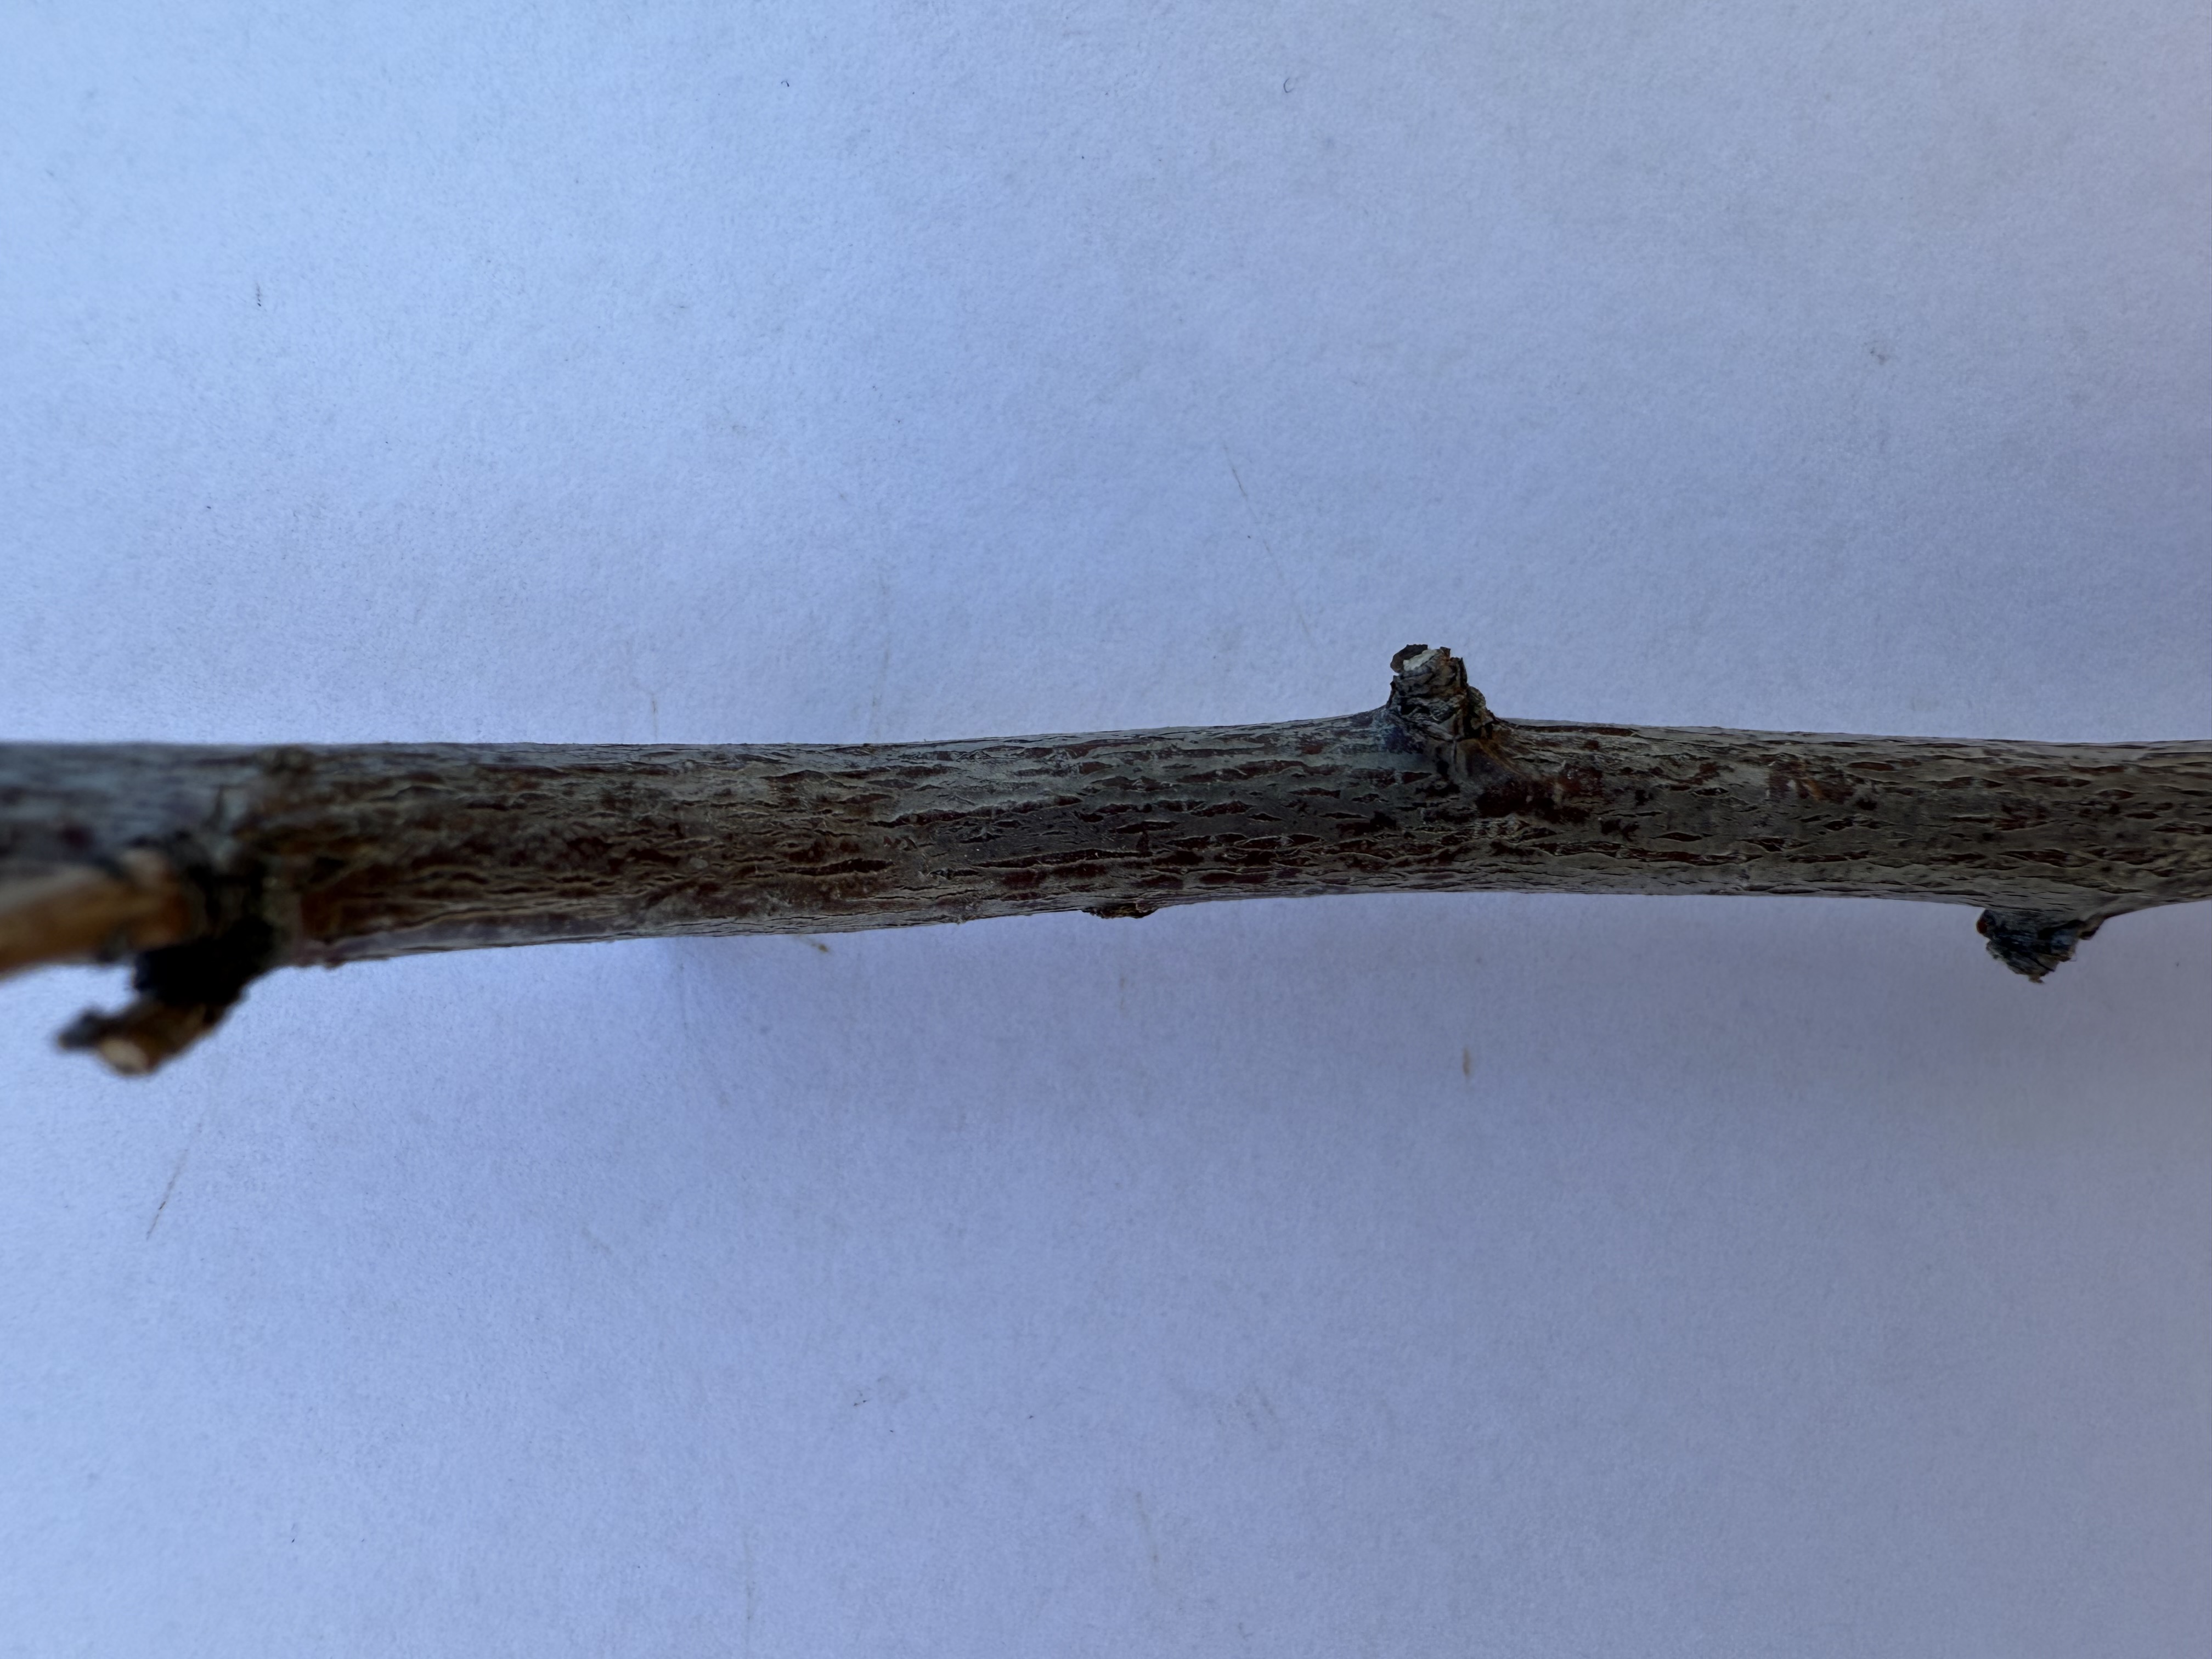
Variety: Angeleno Plum